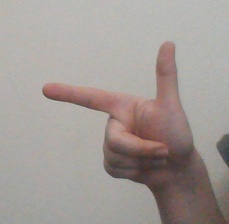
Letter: yaa